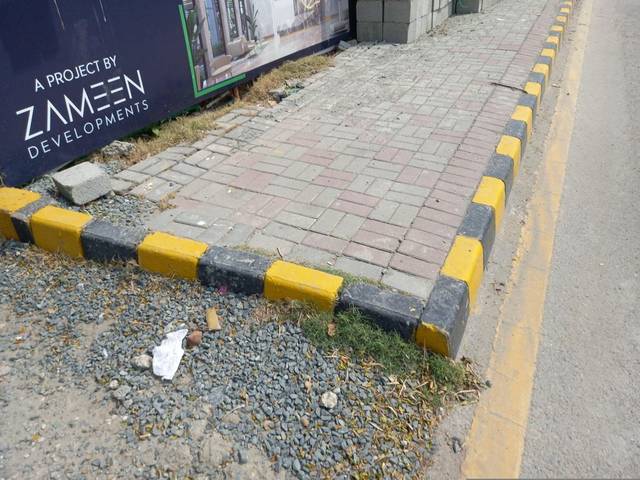
Region: Pakistan
Coordinates: 31.536, 74.349